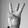
ASL letter: W